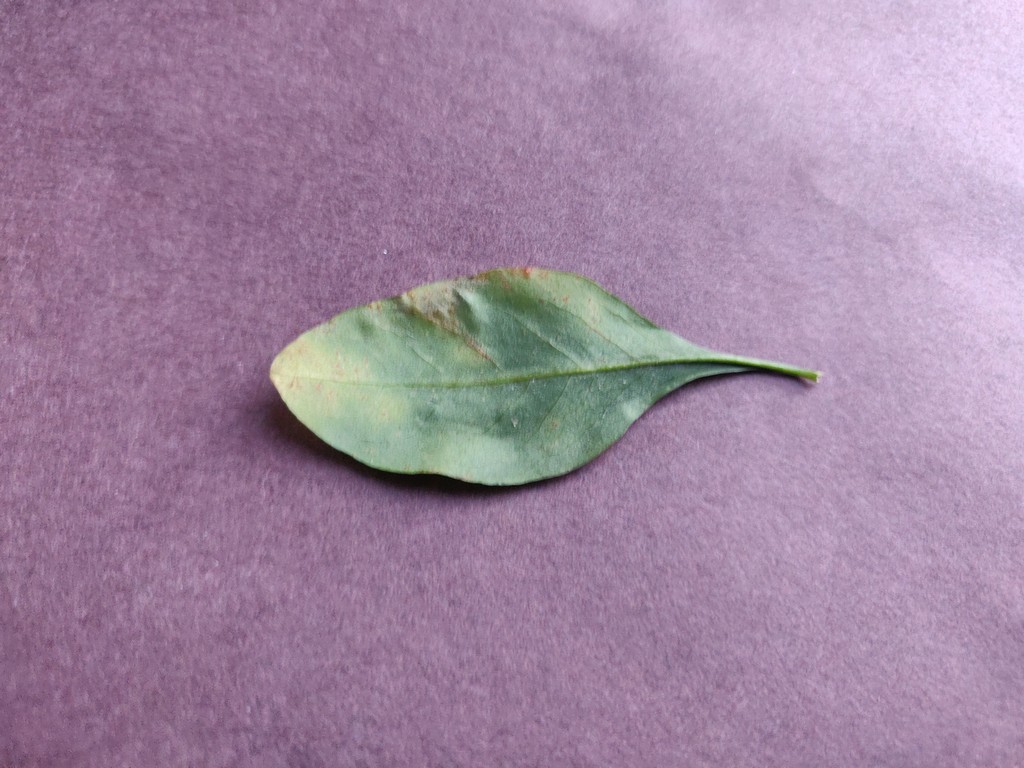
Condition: Unhealthy
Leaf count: single
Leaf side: back